R21 highway (Russia)

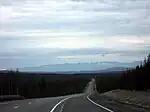

The R21 highway runs from Saint Petersburg, south of Lake Ladoga to Petrozavodsk, Kondopoga, Medvezhyegorsk, Segezha, Kem, Loukhi, Kandalaksha, Polyarnye Zori, Monchegorsk, Olenegorsk, Kola and ends in Severomorsk. It passes the Arctic Circle a couple of kilometers south of the border of Karelia and the Murmansk oblast, north of Loukhi.